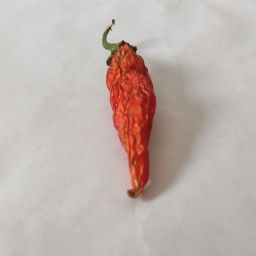
Crop: New Mexico Green Chile
Quality: Dried